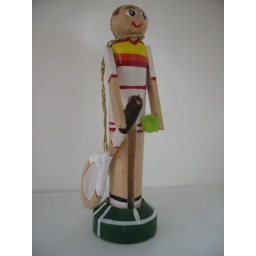
Available in male or female